Yūbikan Station

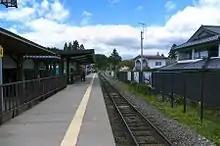
platform

Yūbikan Station has one side platform, serving a single bi-directional track. The station is unattended.